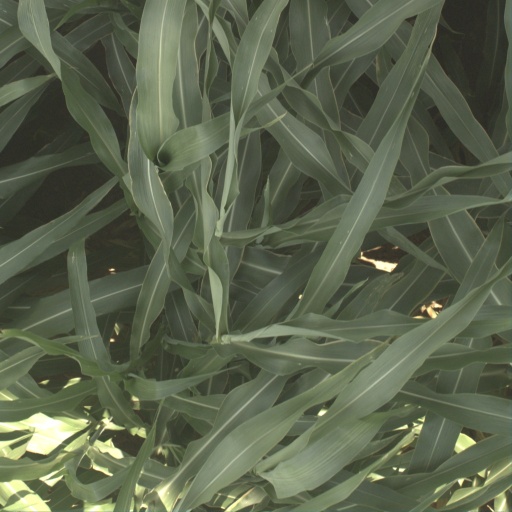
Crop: sorghum